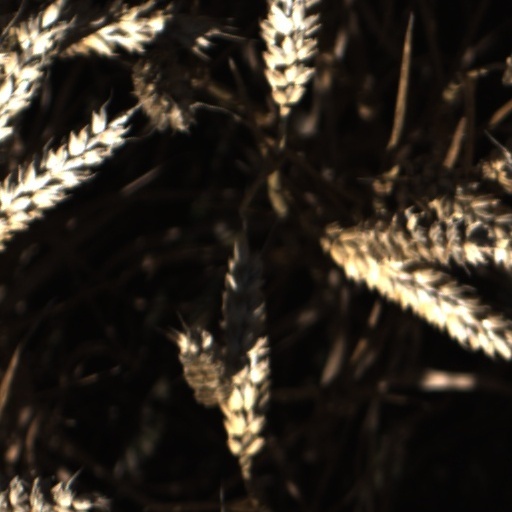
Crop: wheat